Westland Sea King

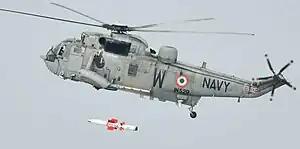
Indian Navy Sea King launching NASM-SR Anti-Ship missile.

Westland also manufactured SAR versions of the Sea King for the Royal Norwegian Air Force, the German Navy and the Belgian Air Force. On SAR variants, the cabin was enlarged by a stretch of the fuselage behind the door; another key feature, used for additional flotation in the unusual event of a water landing, inflatable buoyancy bags were housed inside the aircraft's sponsons. Upgrades and changes made to SAR Sea Kings include the addition of radar warning receivers, a cargo hook for the underslung carriage of goods, and the redesigning of the cockpit for compatibility with night vision goggles.